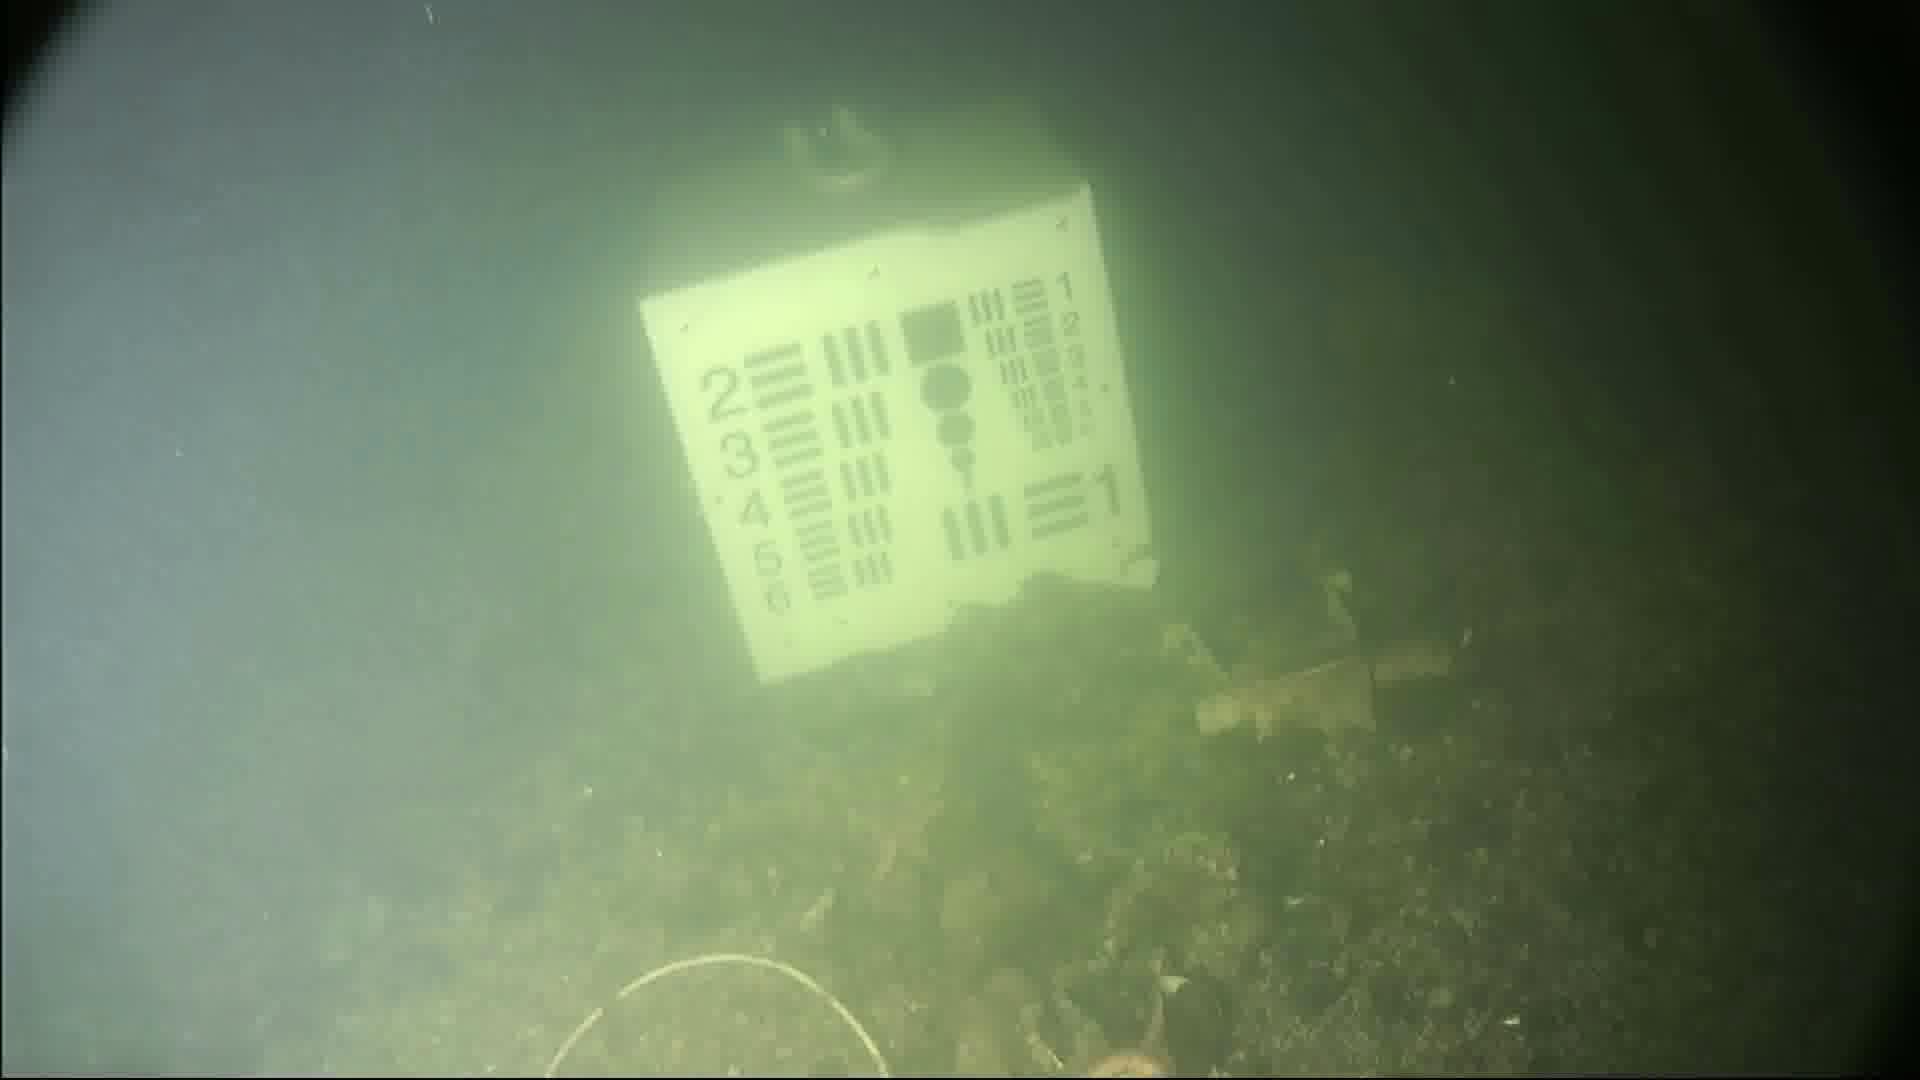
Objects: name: starfish